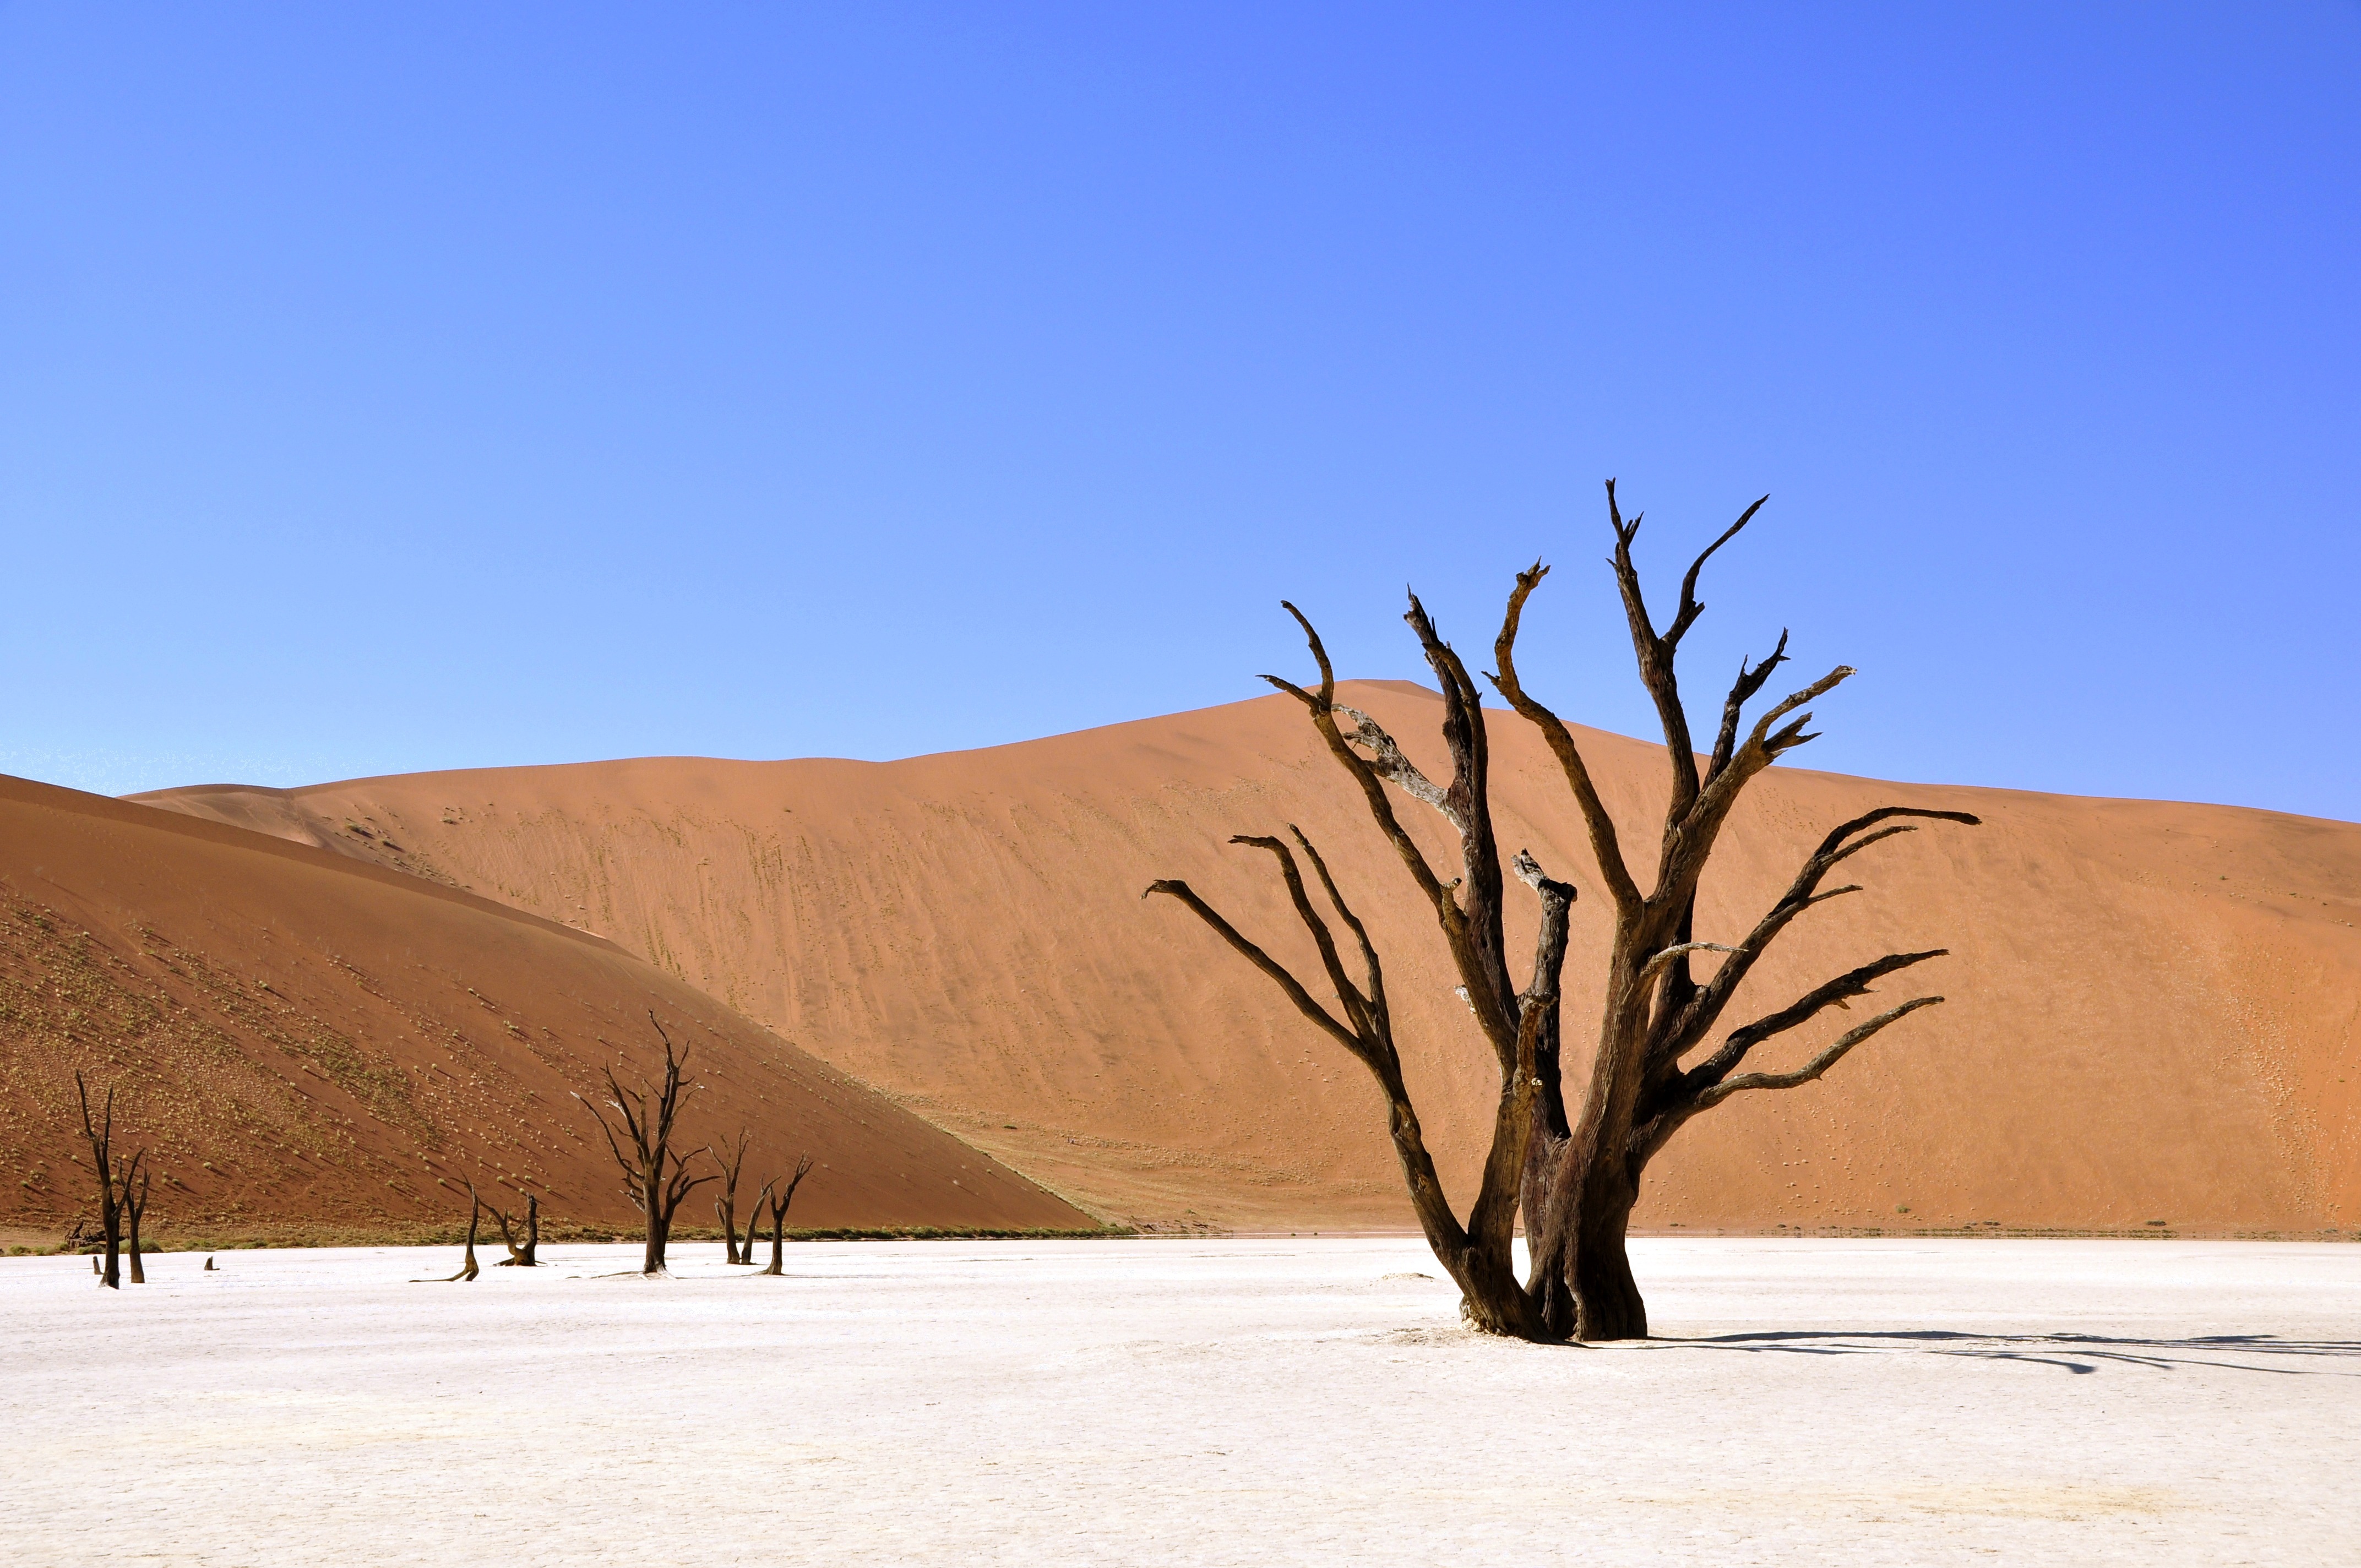
landscape, sea, nature, sand, wilderness, sky, desert, dune, material, sunny, plateau, habitat, sahara, wadi, landform, erg, hd wallpaper, natural environment, geographical feature, aeolian landform